Paul Bablot

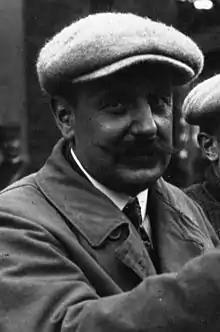
Bablot in 1914

Paul Florian Bablot (20 November 1873 – 23 December 1932) was a French racing driver. He also owned an early French-built Wright-model airplane.